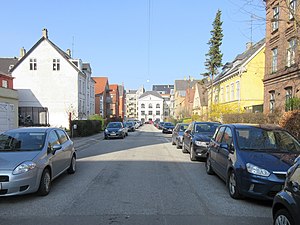
Sankt Knuds Vej
Sankt Knuds Vej på stykket mellem Niels Ebbesens Vej og Danasvej.
Sankt Knuds Vej er en vej i Frederiksberg Kommune mellem Sankt Jørgens Sø og H.C. Ørsteds Vej. Den er opkaldt efter den danske helgenkonge Knud den Hellige. Navnet blev foreslået af en grundejer.